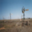
Label: plain